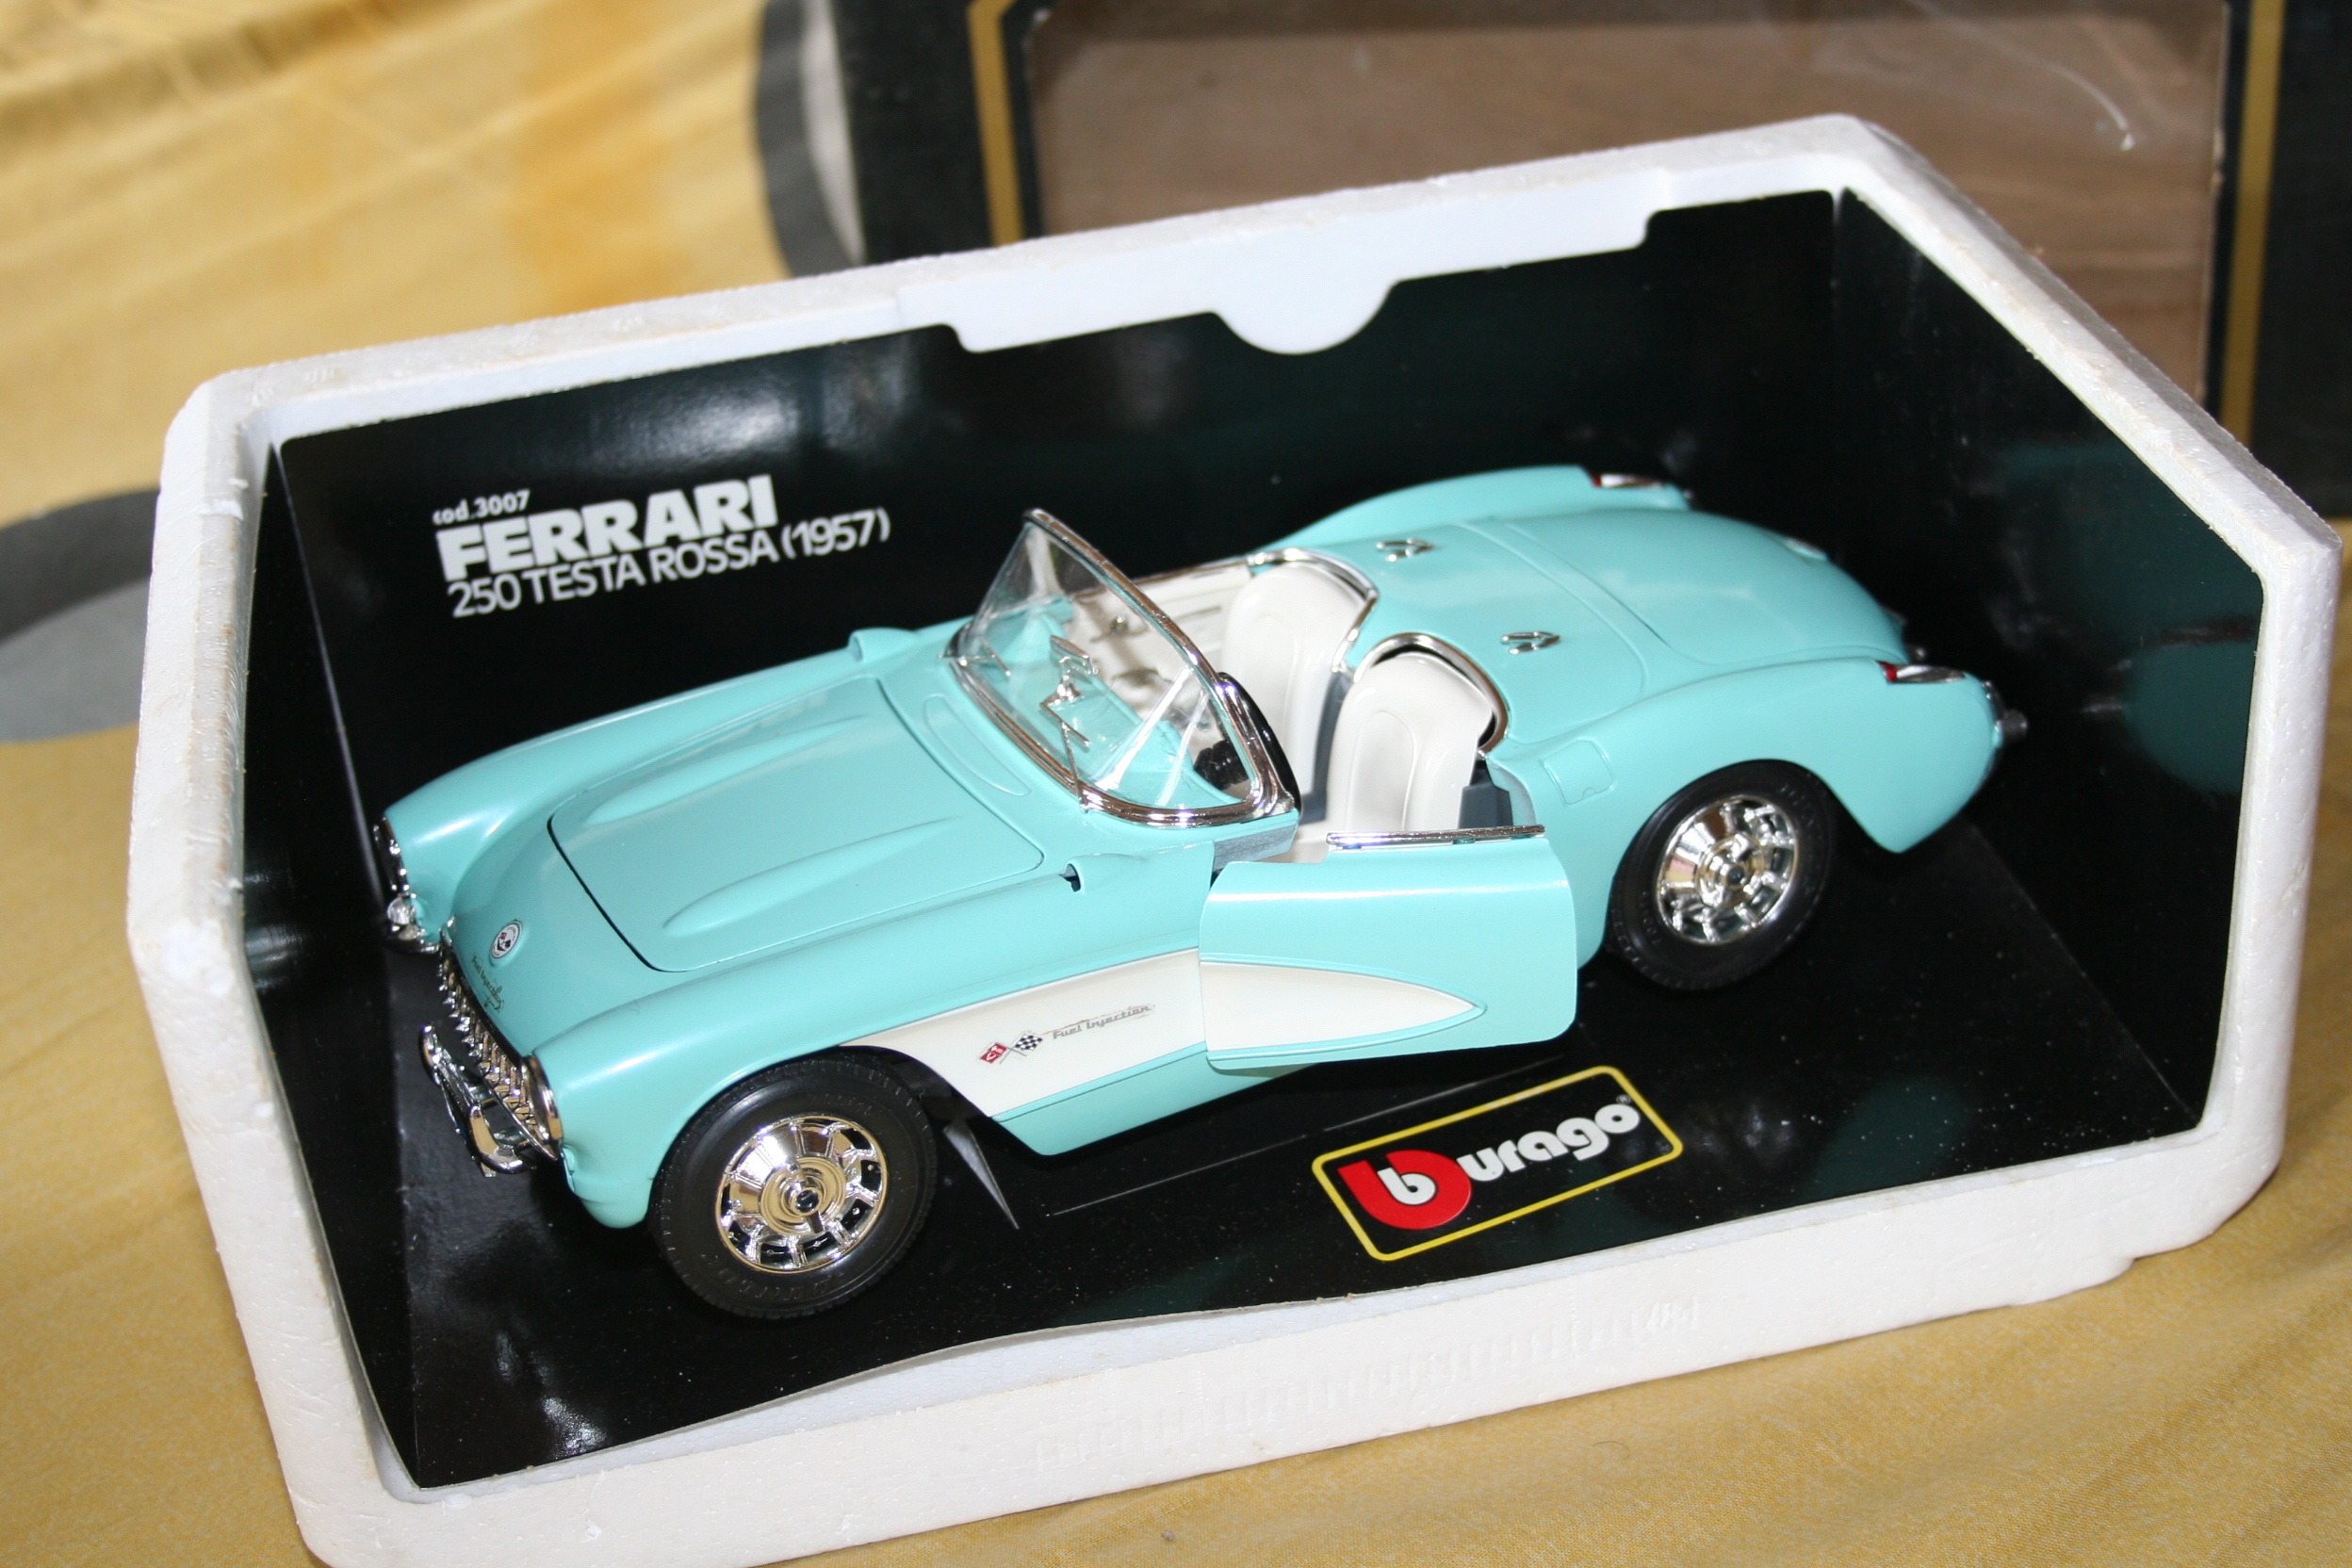
car, vehicle, sports car, race car, supercar, model car, ferrarri, land vehicle, scale model, burago, 250 testa rossa, 1957 turquoise, automobile make, automotive design, performance car